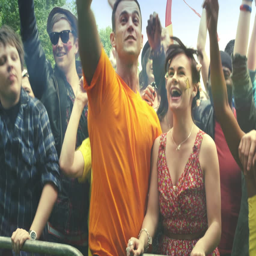
young crowd of teenagers dancing at a music festival in summer